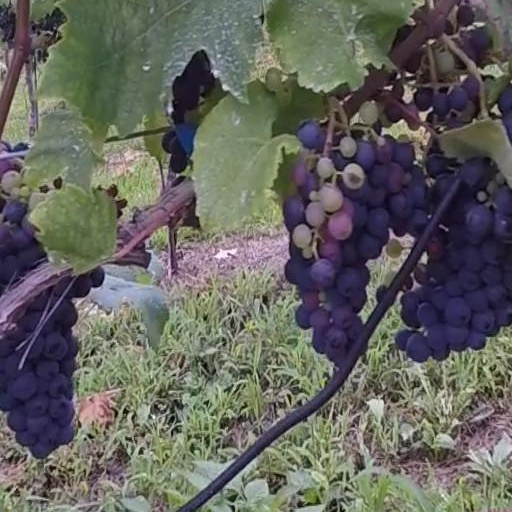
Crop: grape